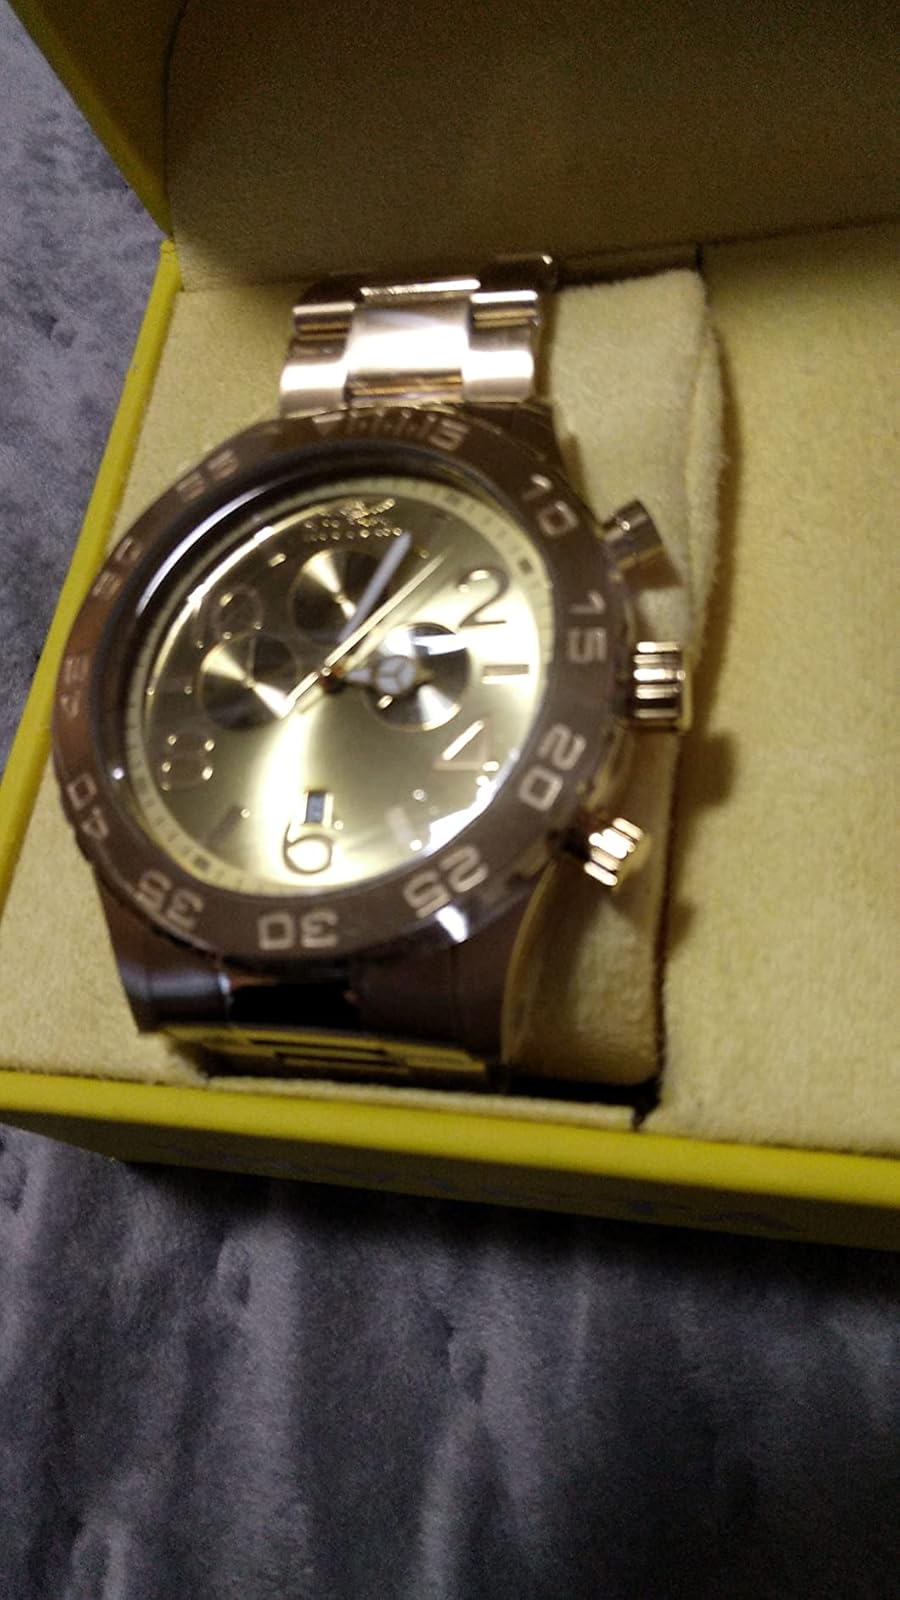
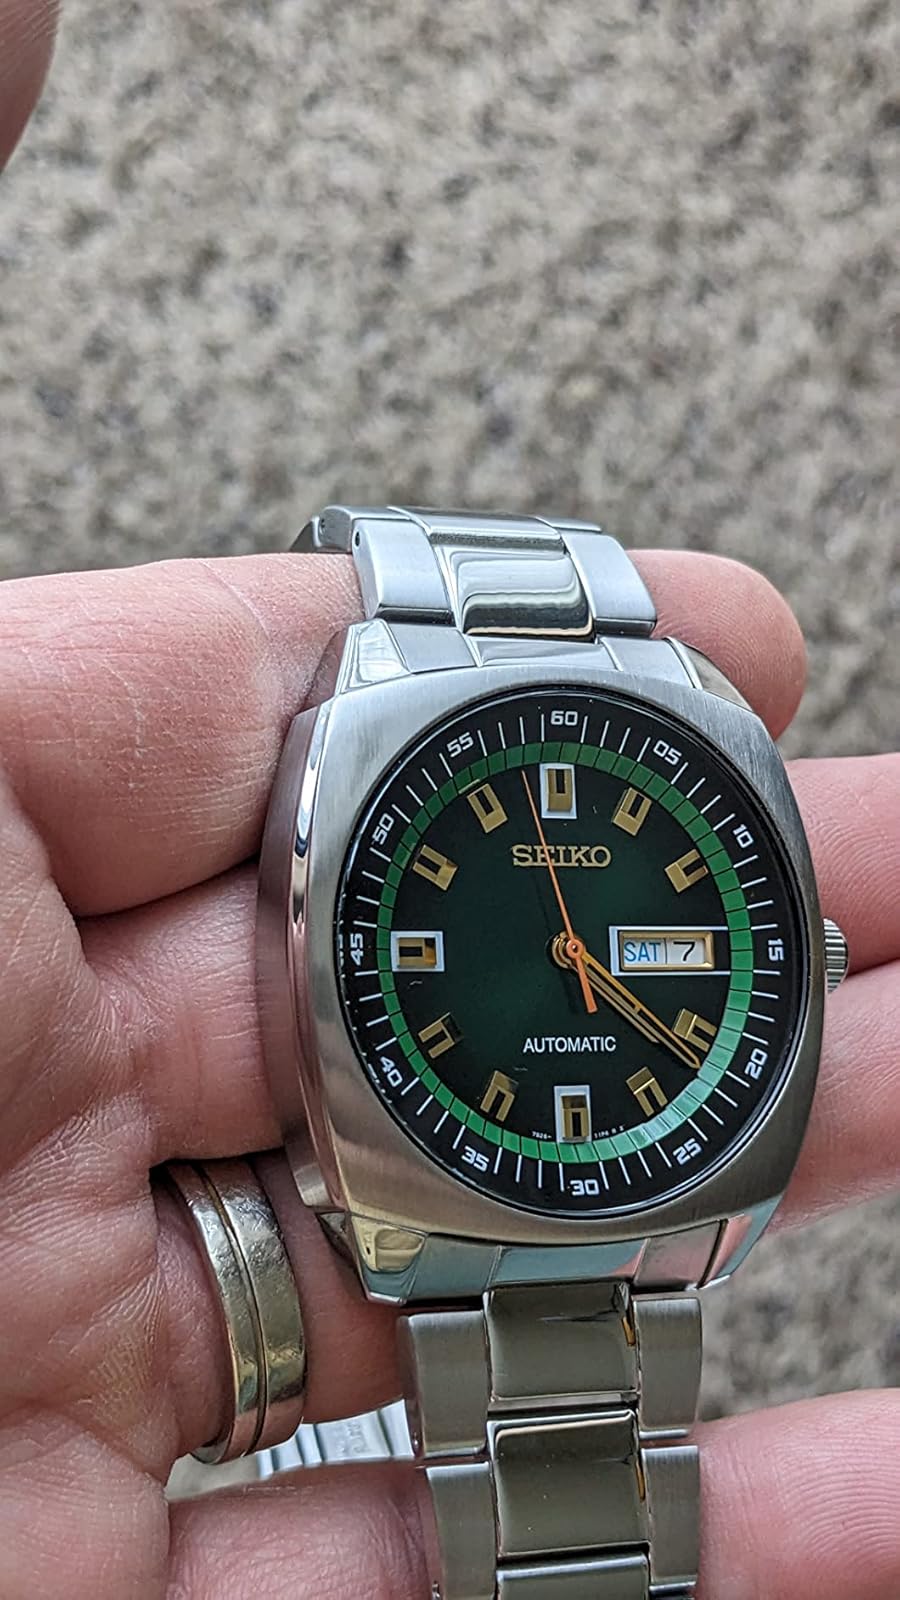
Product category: accessories_watch
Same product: no